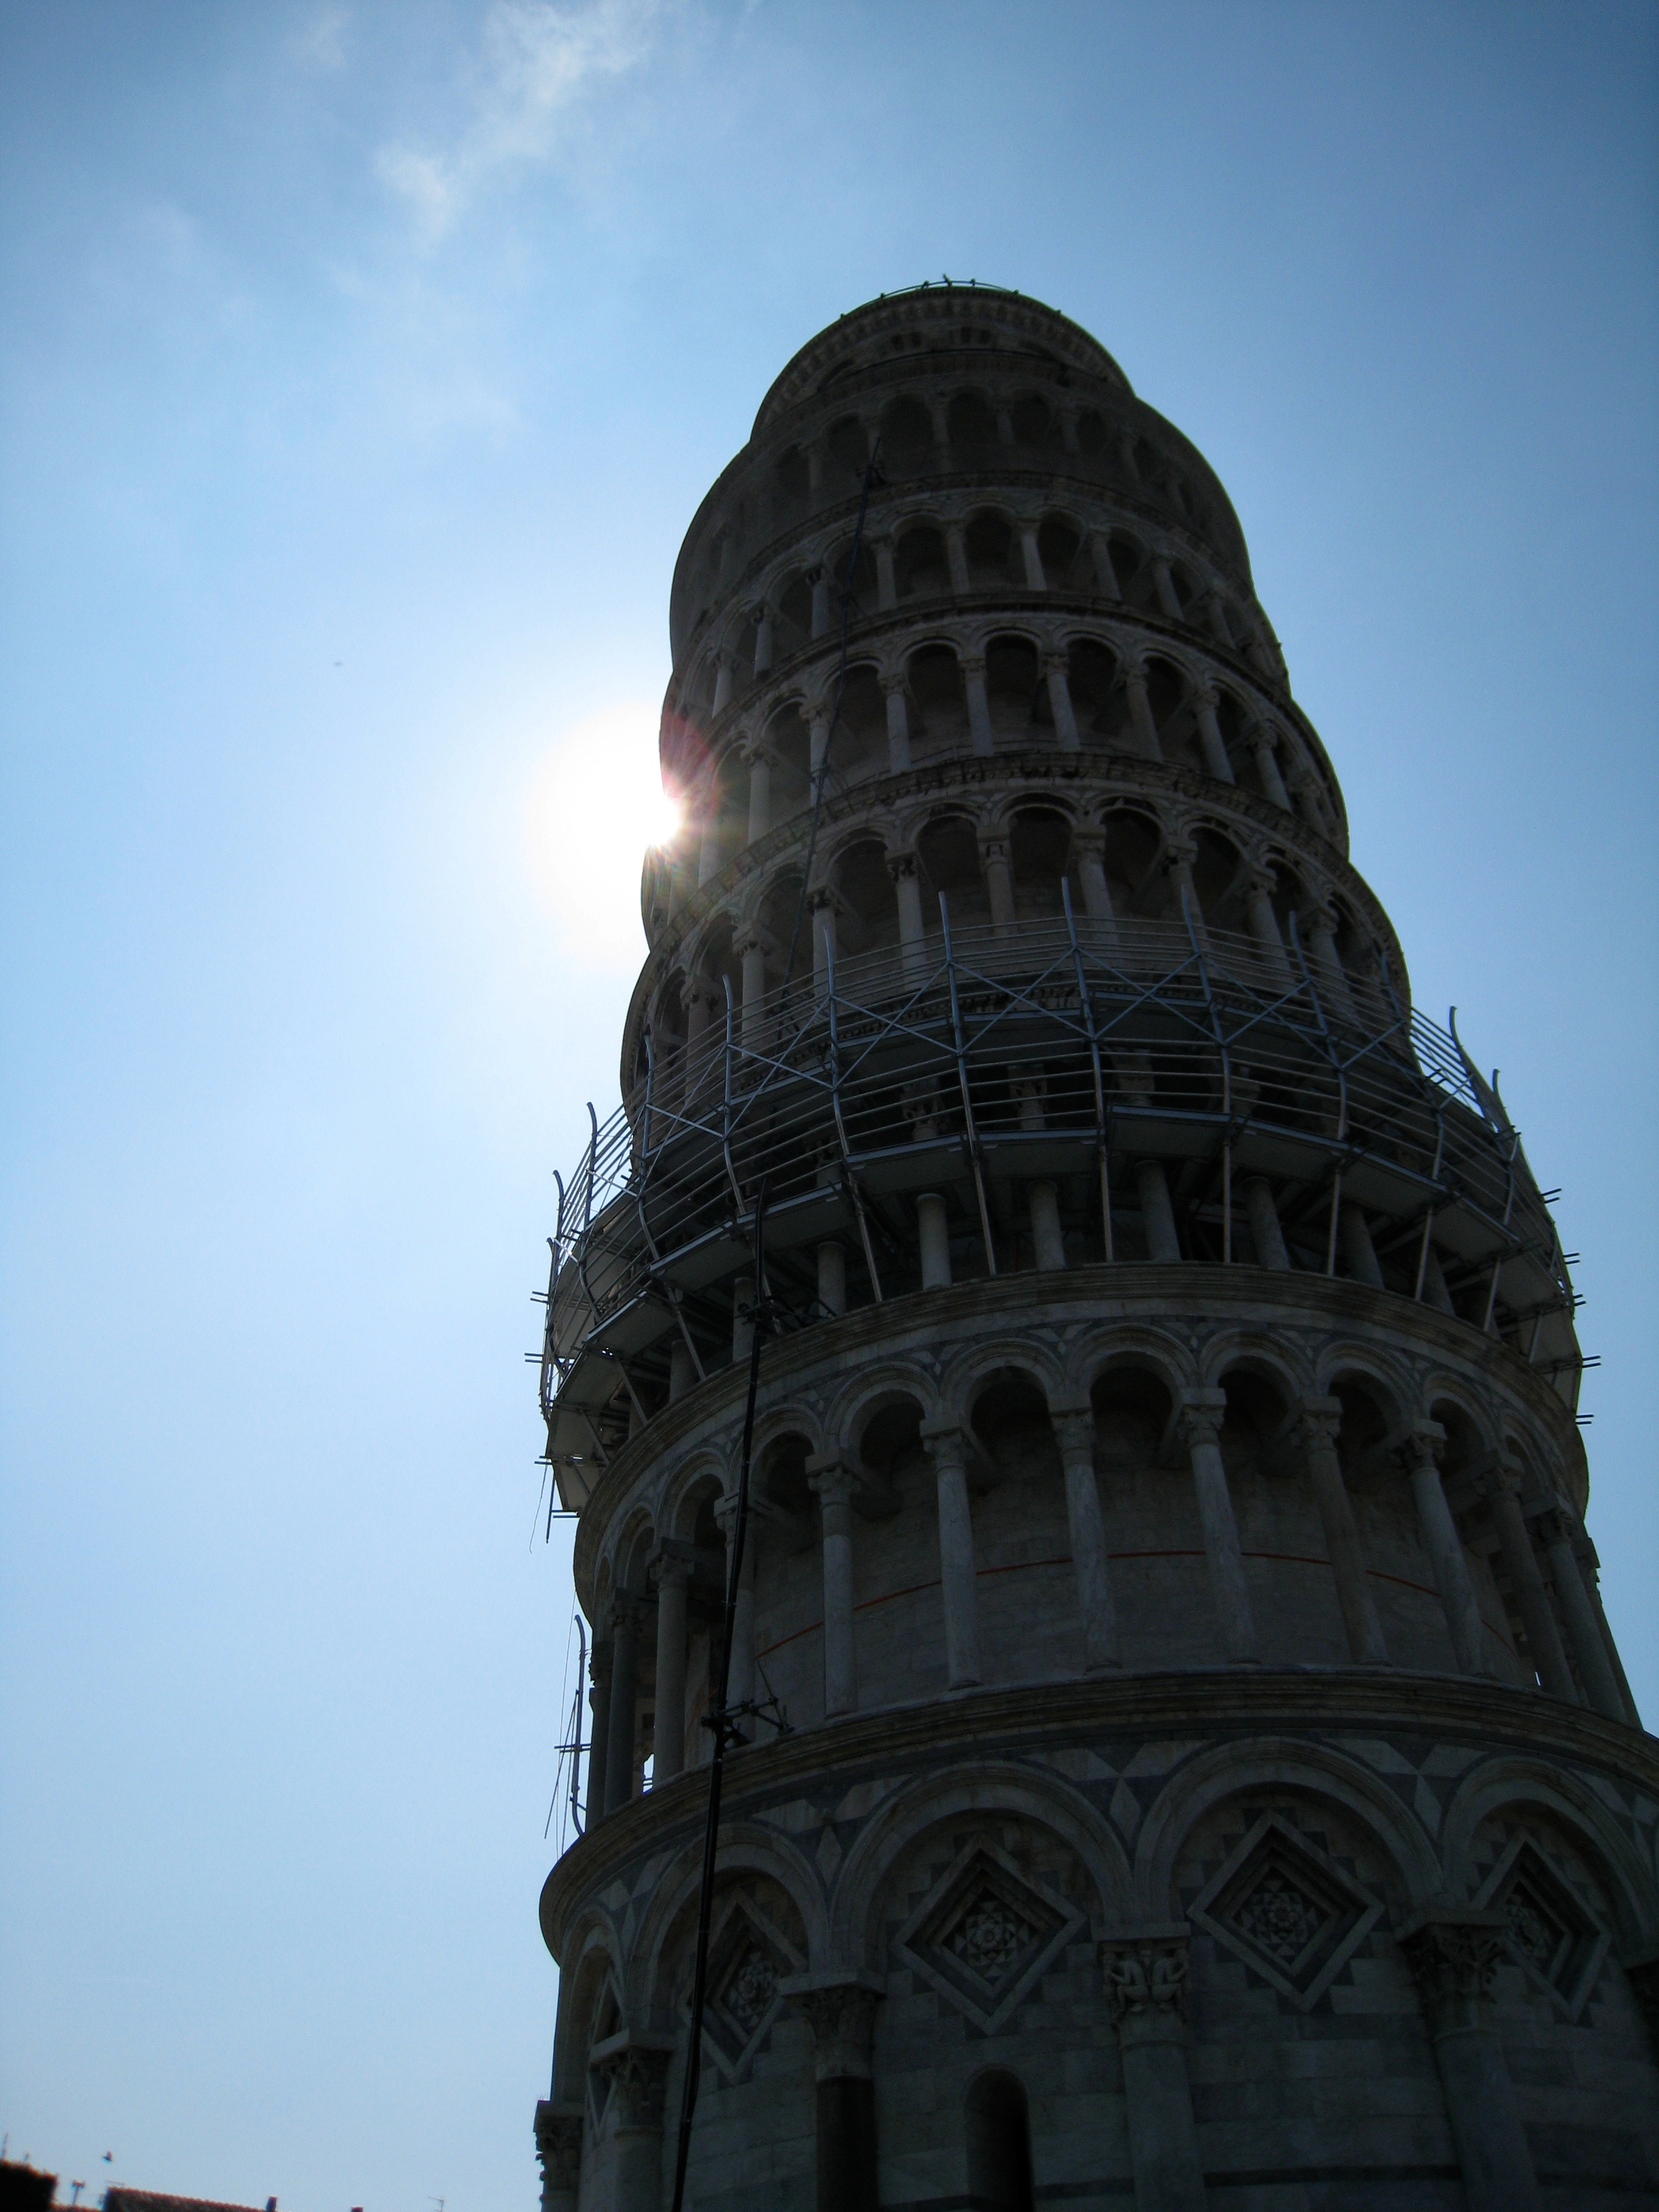
architecture, sky, monument, statue, tower, landmark, temple, spire, dome